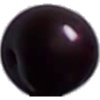
Label: Cherry Wax Black 1